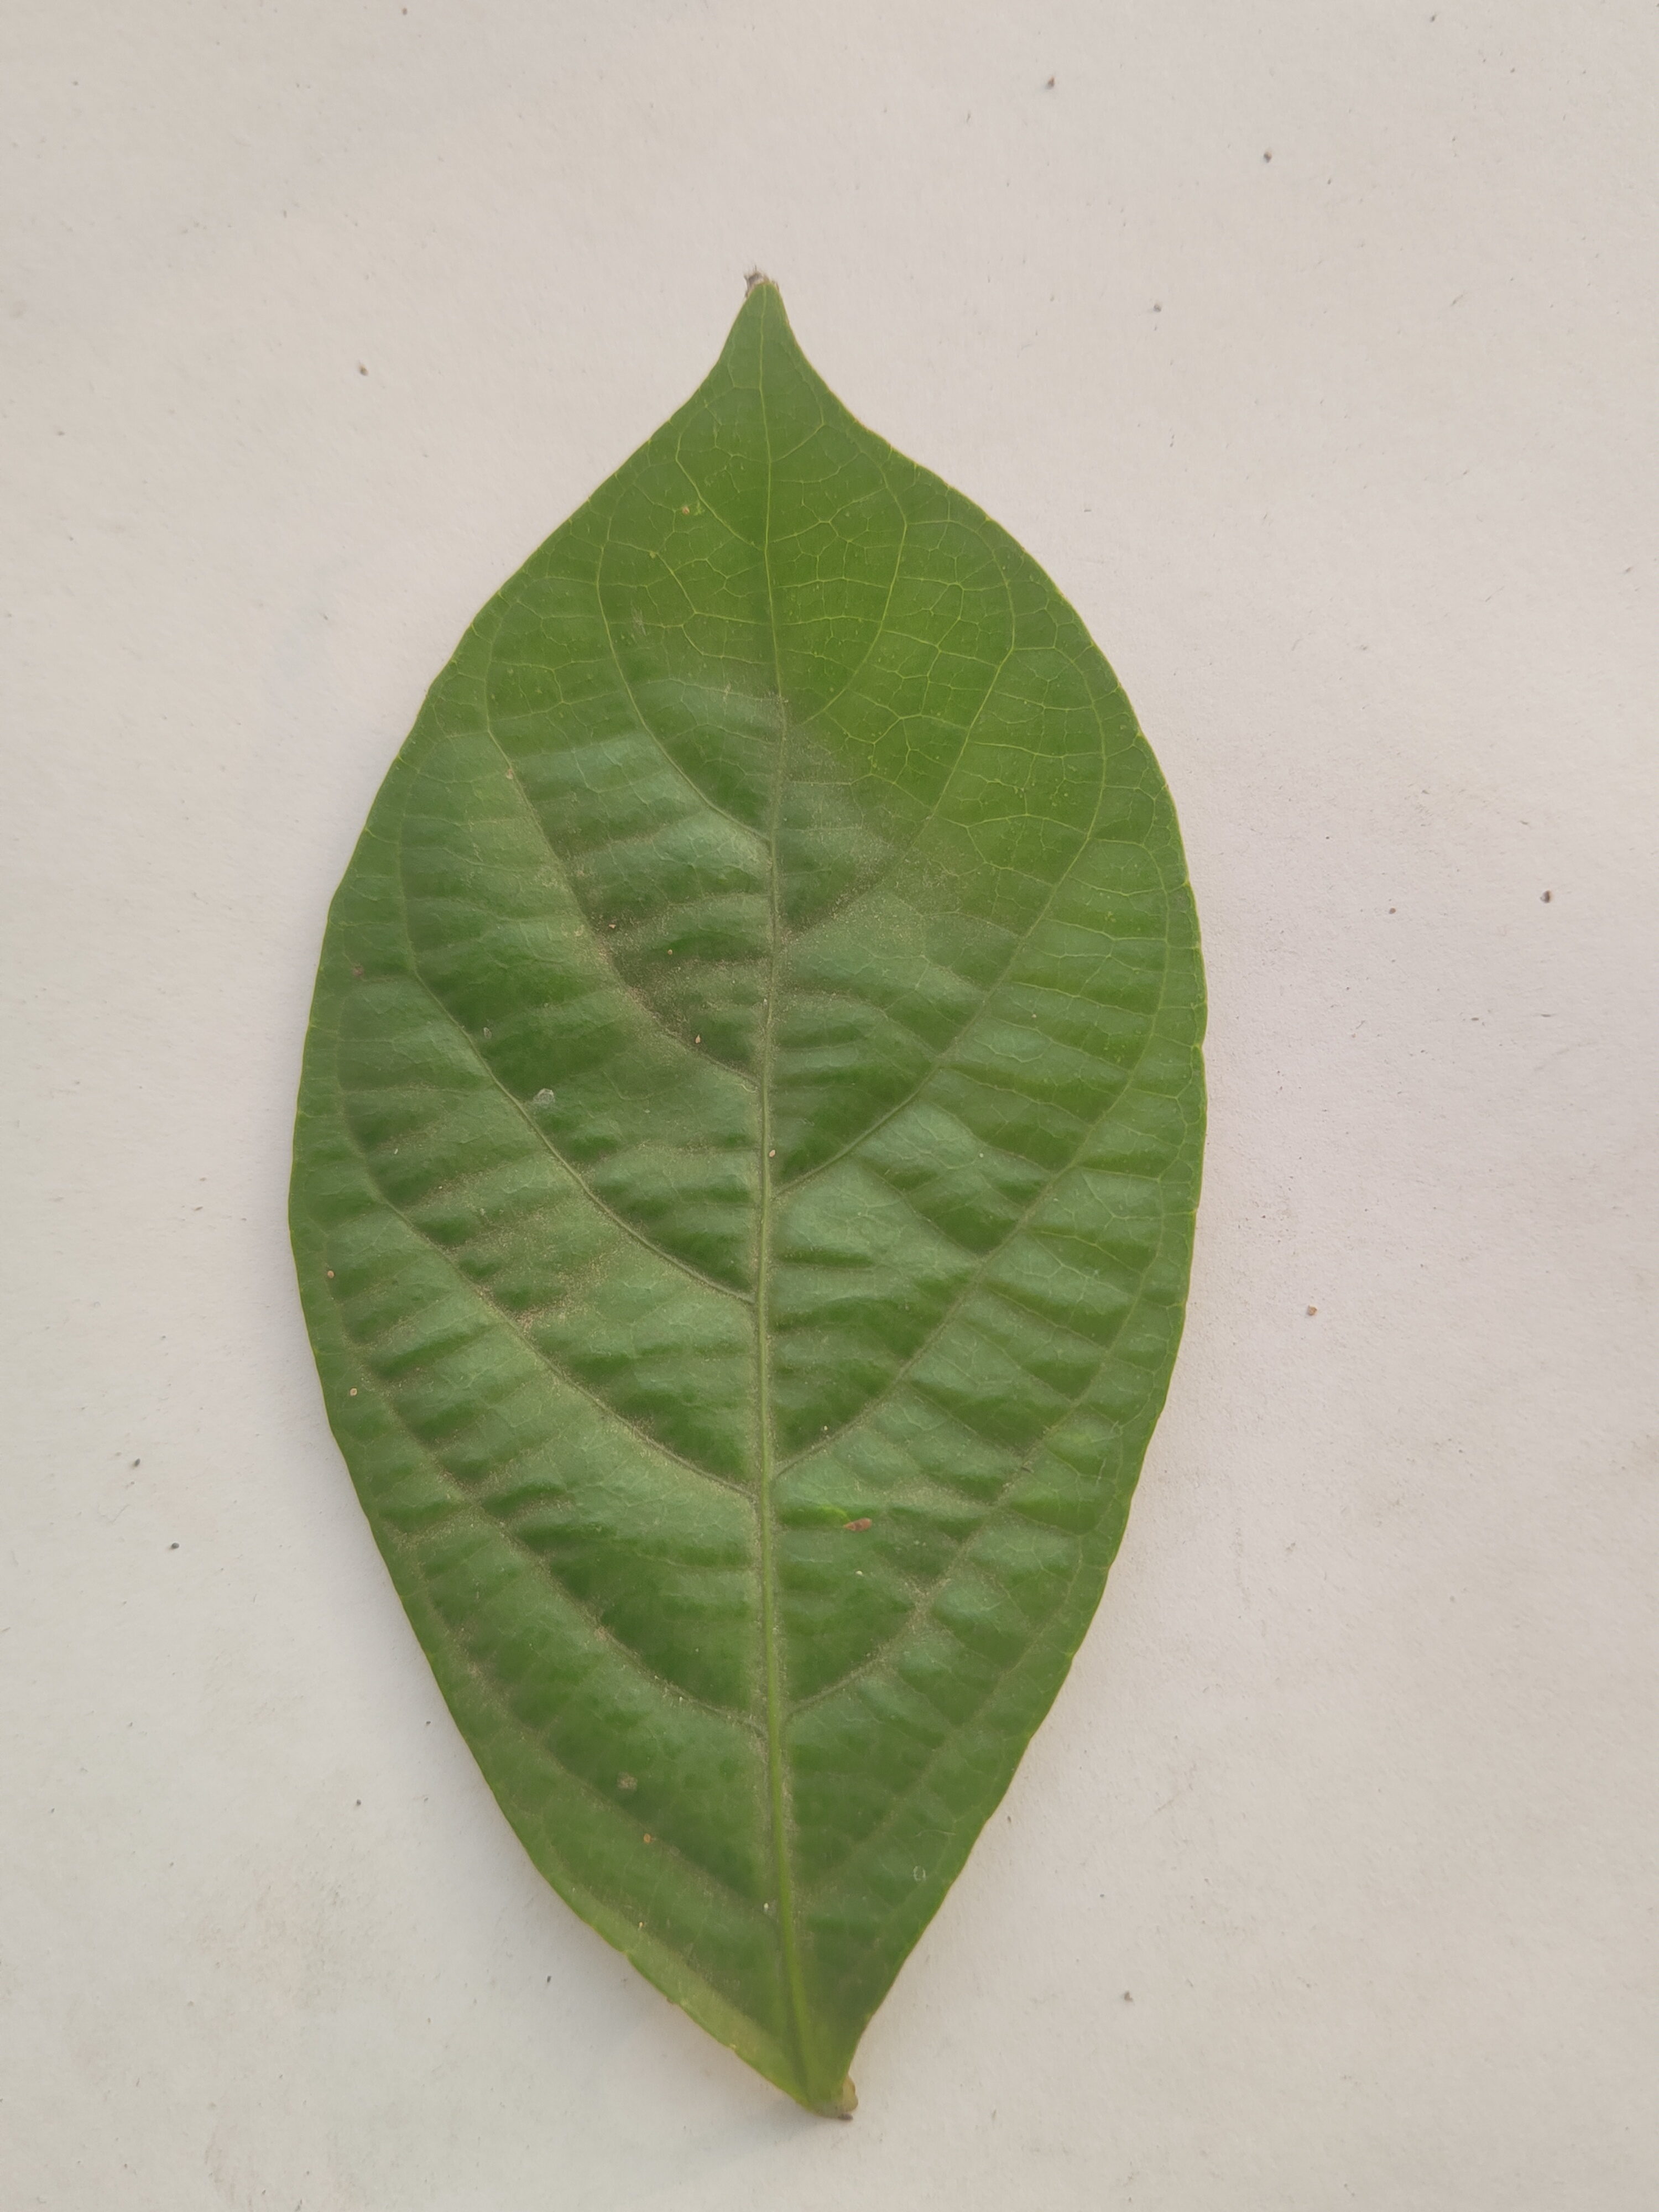
Leaf variety: Lotkon